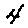
Label: 4